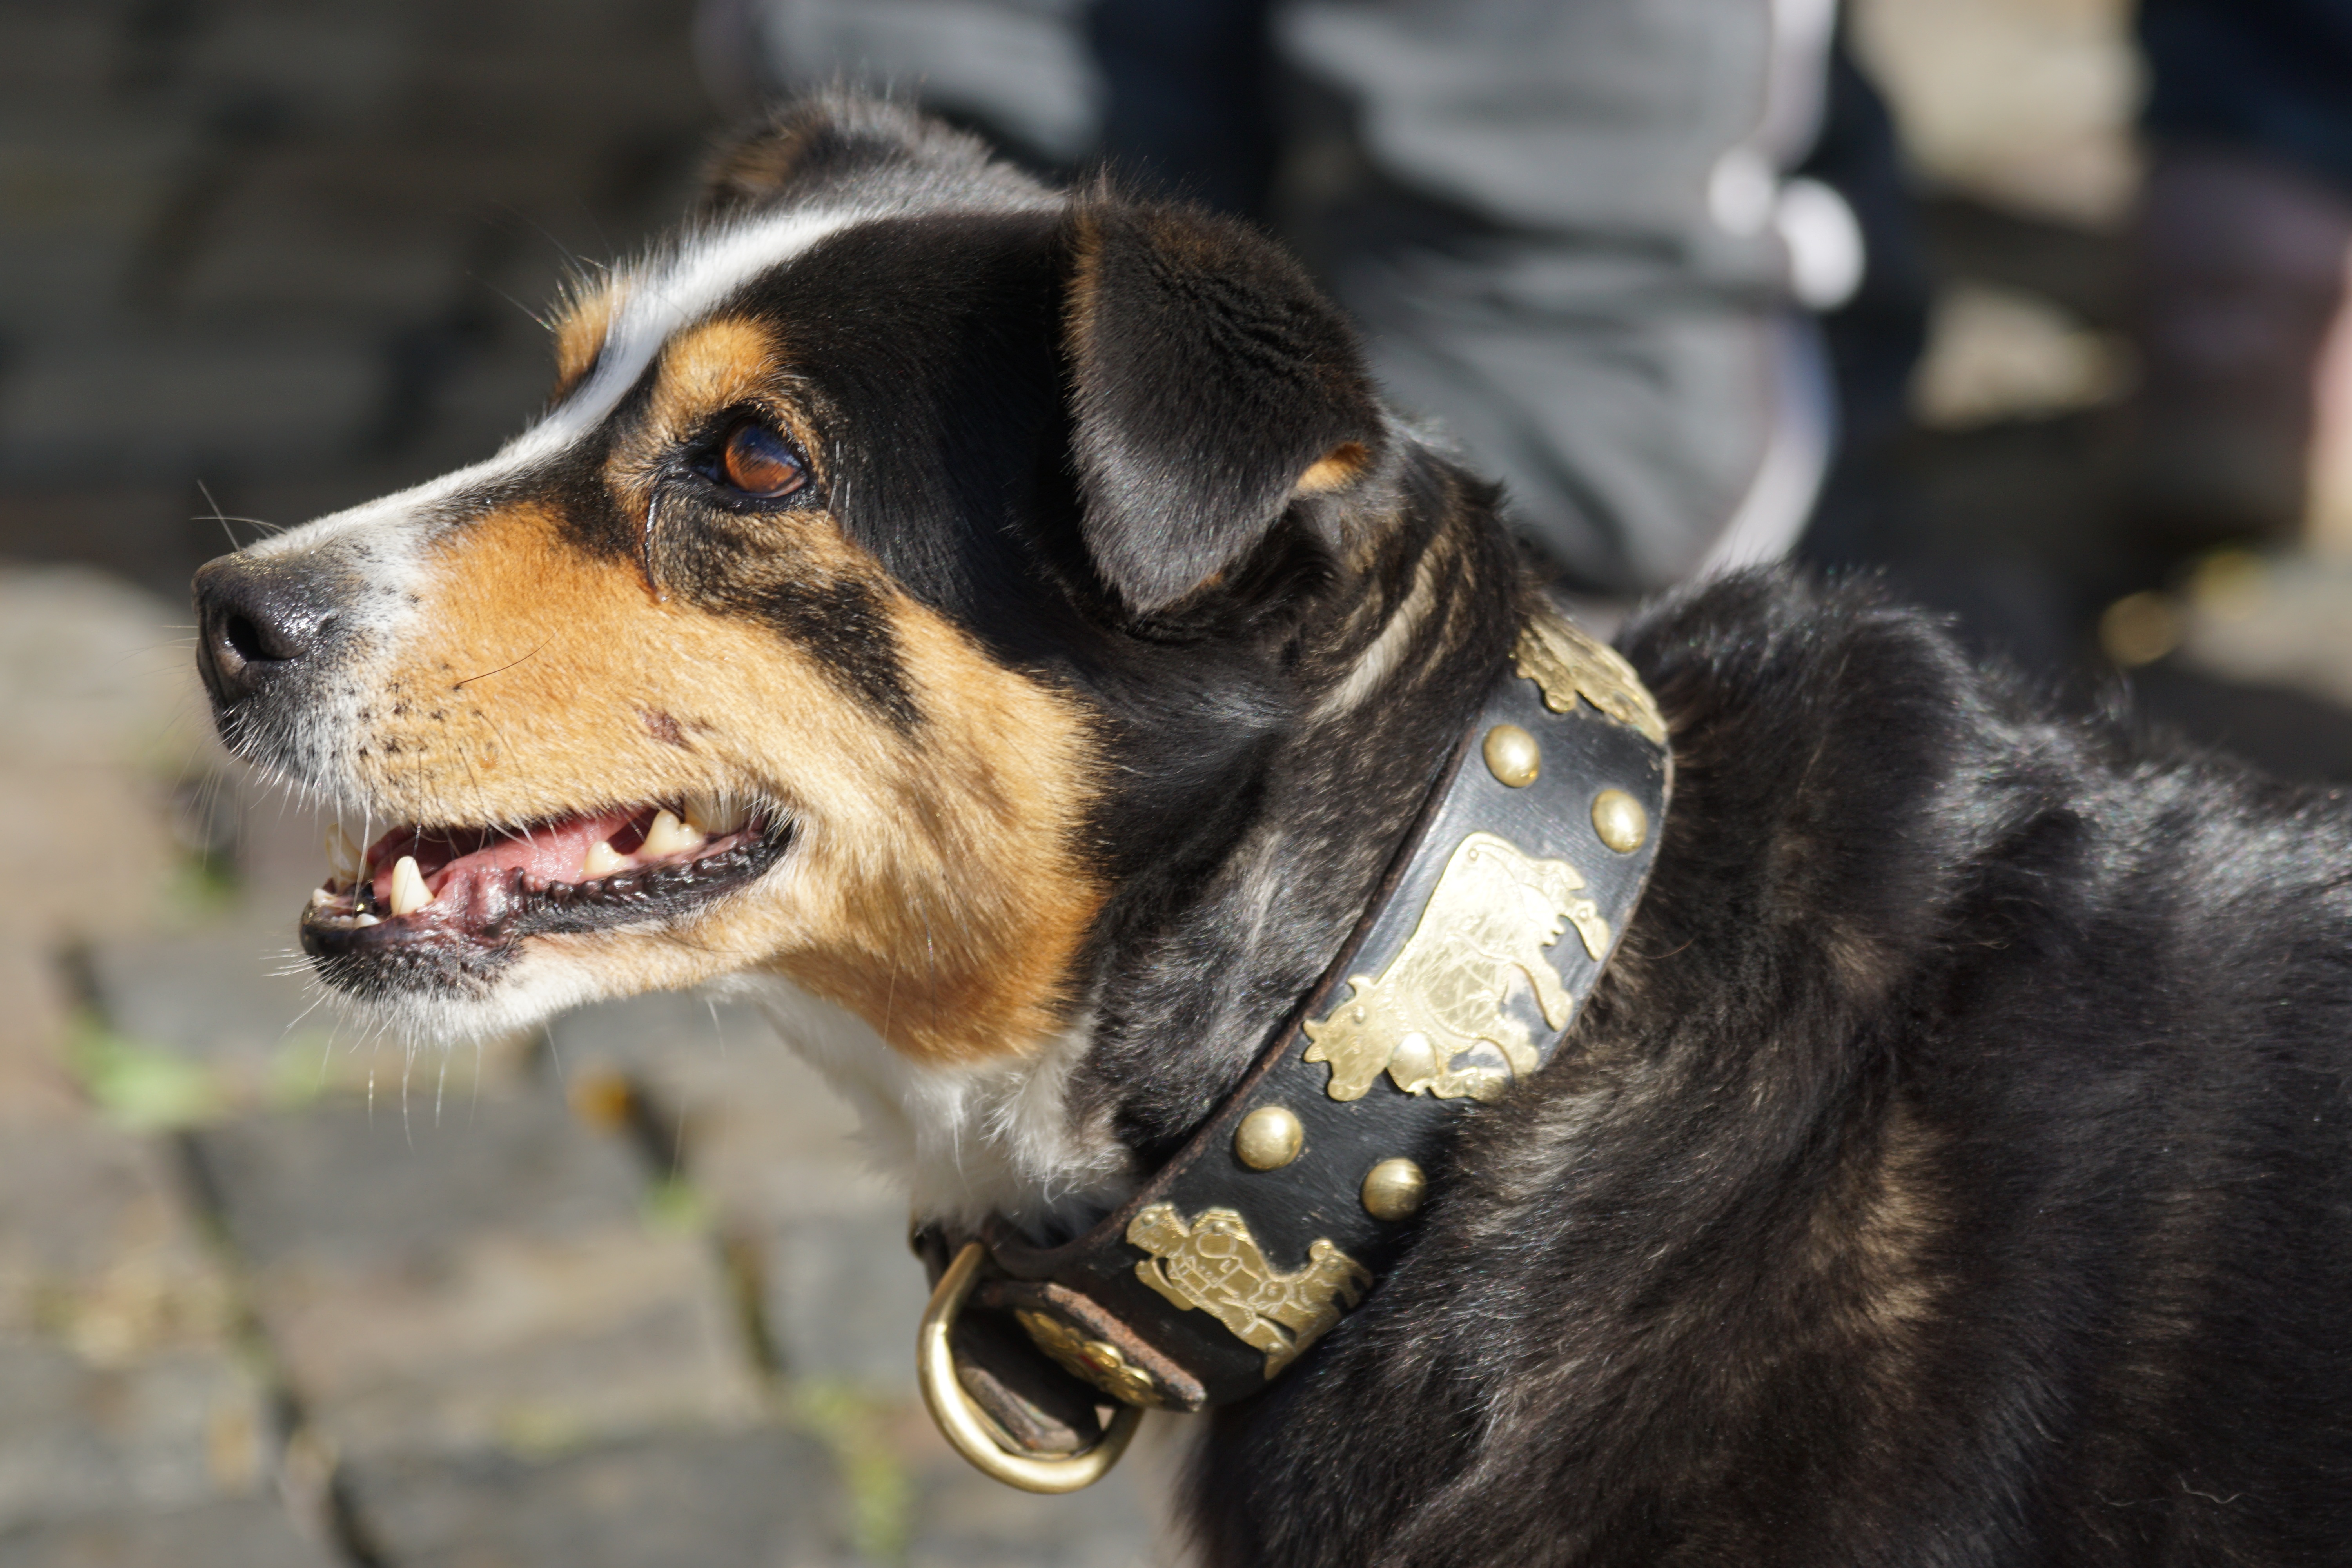
dog, cute, pet, mammal, close up, vertebrate, switzerland, good, tradition, dog breed, customs, bless, cattle show, appenzeller, appenzell mountain dog, dog like mammal, greater swiss mountain dog, appenzeller sennenhund, blaess